Dana Batulková

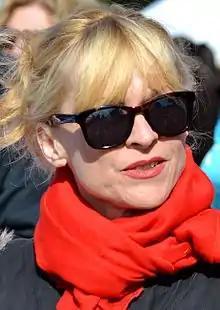
Dana Batulková (2013)

In December 2008 Batulková won the third season of StarDance with her professional partner Jan Onder.